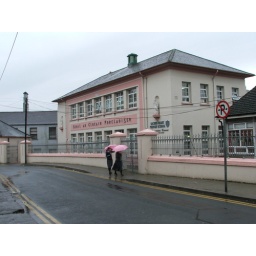
Couldn't resist this photo a pink school with two girls walking by with pink umbrellas. :-)